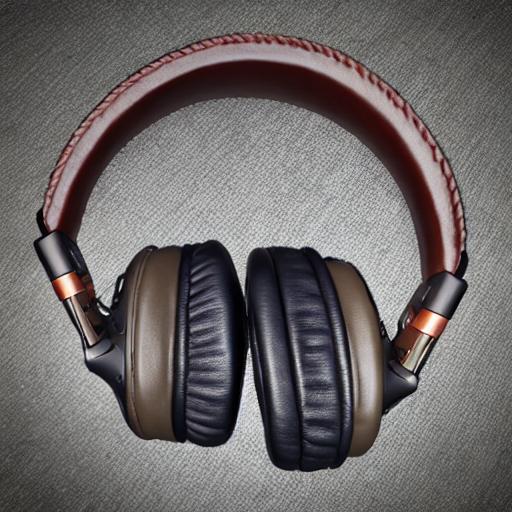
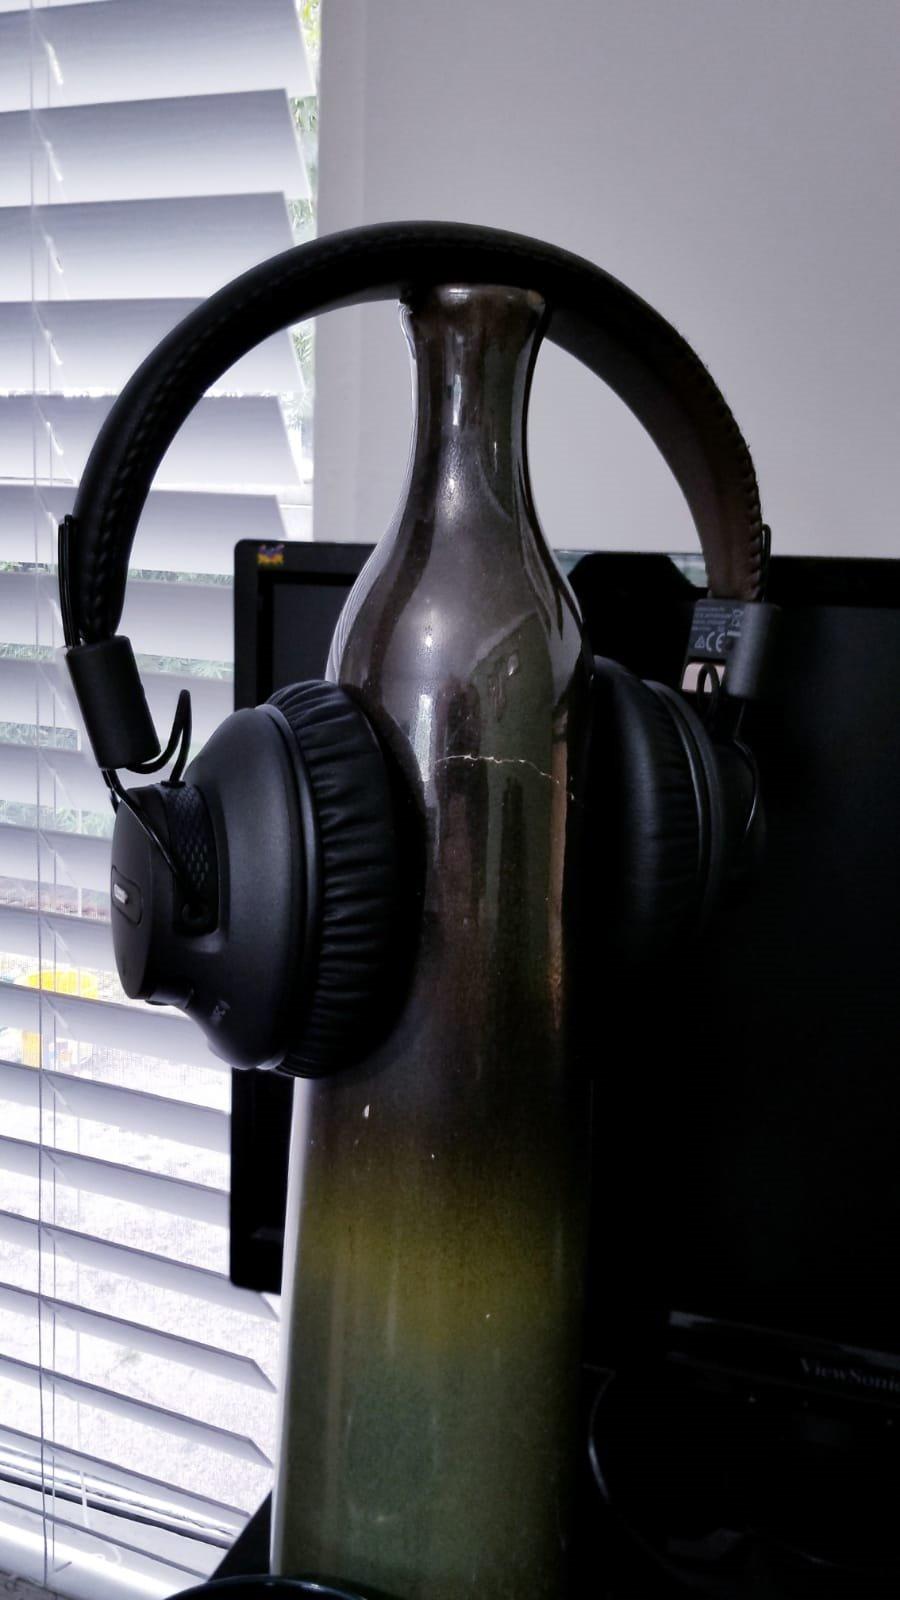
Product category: headphones
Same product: no